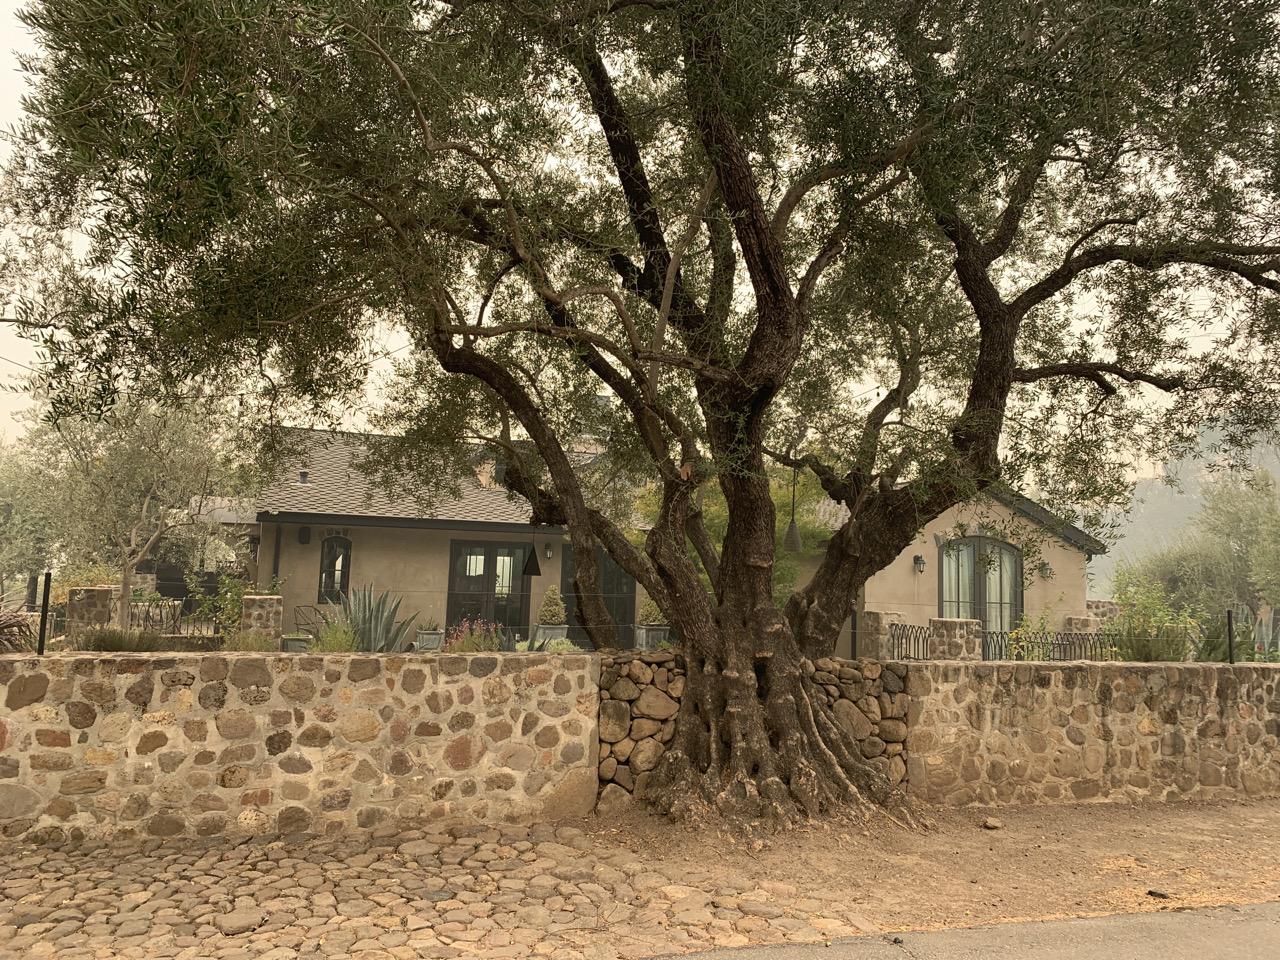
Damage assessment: no_damage